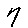
Label: 7